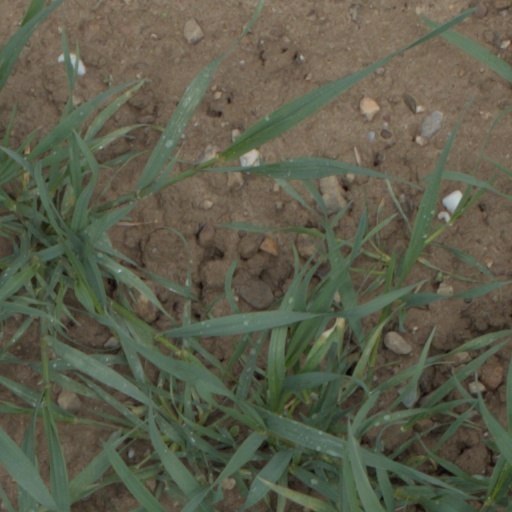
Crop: wheat